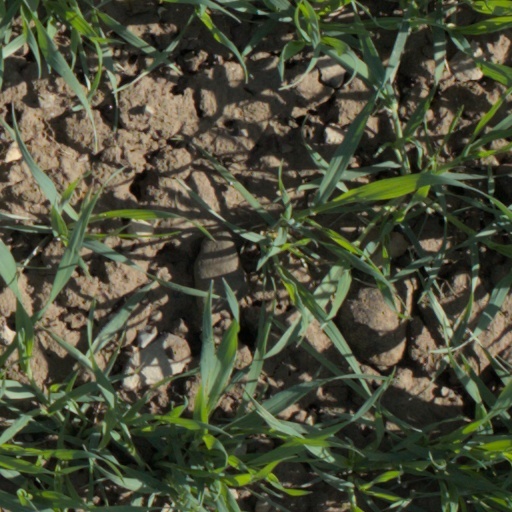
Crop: wheat